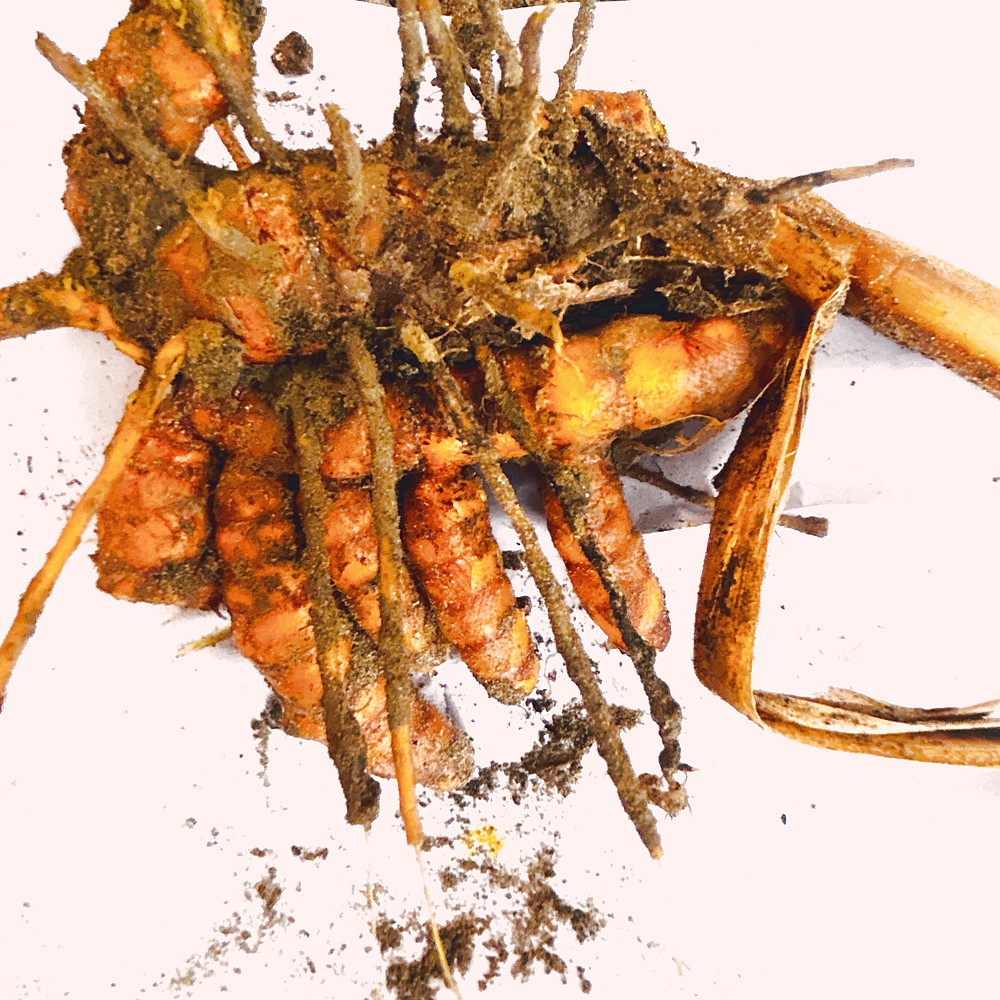
Label: Rhizome Healthy Root